Joseph Coghlan

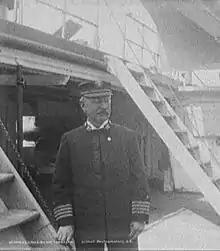
Coghlan commanding the USS "Raleigh", circa 1898

Rear Admiral Joseph Bullock Coghlan (9 December 1844 – 5 December 1908) was an officer in the United States Navy during the American Civil War and the Spanish–American War.